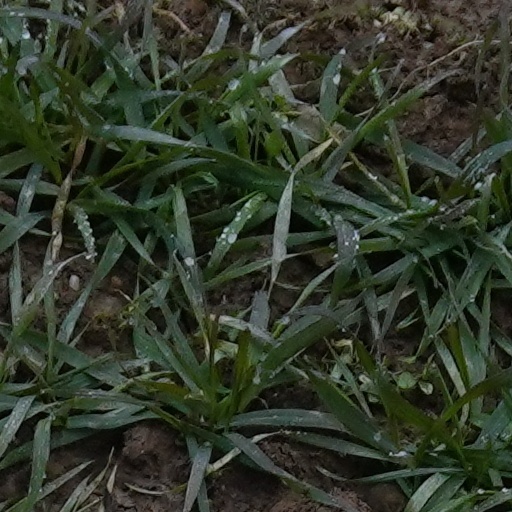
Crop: wheat